Helen Blackwood, Baroness Dufferin and Claneboye

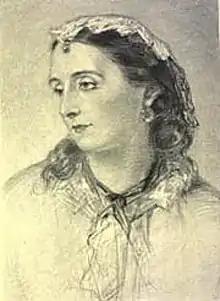

Helen Selina Blackwood, Baroness Dufferin and Claneboye ("née" Sheridan, 18 January 1807 – 13 June 1867), later Countess of Gifford, was an Irish songwriter, composer, poet, and author. Admired for her wit and literary talents, she was a well-known figure in London society of the mid-19th century.